Chebzie

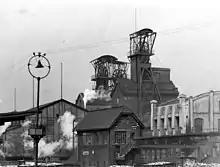
Paweł Coal Mine in Chebzie in the 1930s

The settlement evolved around an inn built in the late 18th century. As "Hebzie" it was first mentioned in 1844. The "Gute Hoffnung" zinc smelter was opened in 1822; the "Morgenroth" smelter began to operate in 1925.